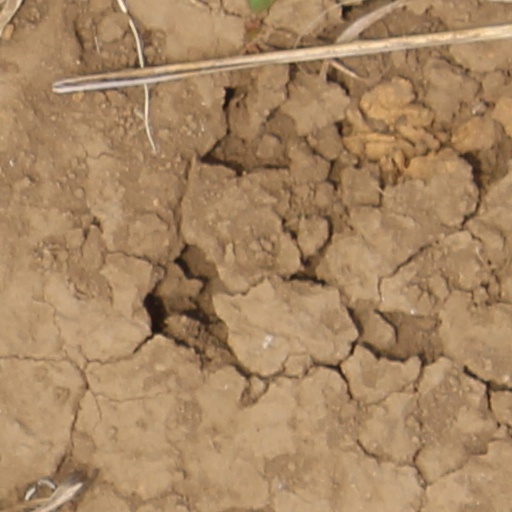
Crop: wheat